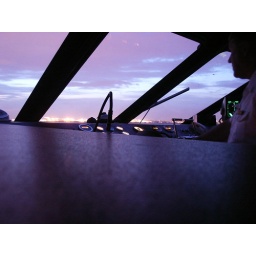
Inside the bridge of the ship we went to dinner on in Boston harbour.